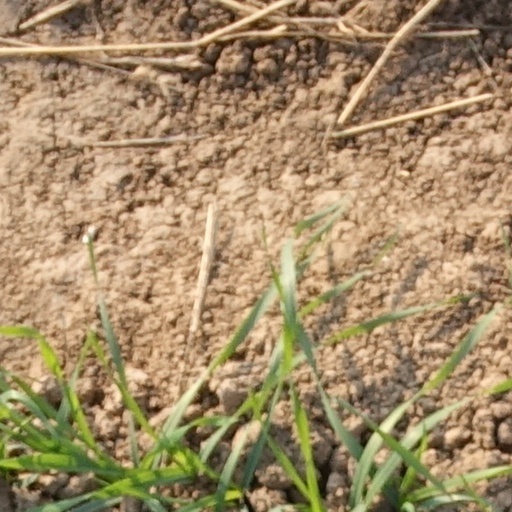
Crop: wheat